Lady Lettice Ashley-Cooper

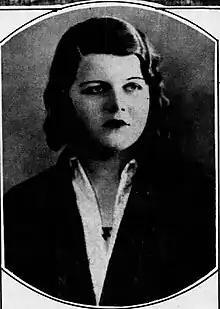
Lettice Mildred Ashley-Cooper

Lady Lettice Mildred Mary Ashley-Cooper OStJ (12 February 1911 – 24 November 1990) was a British aristocrat, socialite, and airwoman. One of the Bright Young Things of the 1920s, she served in the Women's Auxiliary Air Force during World War II.